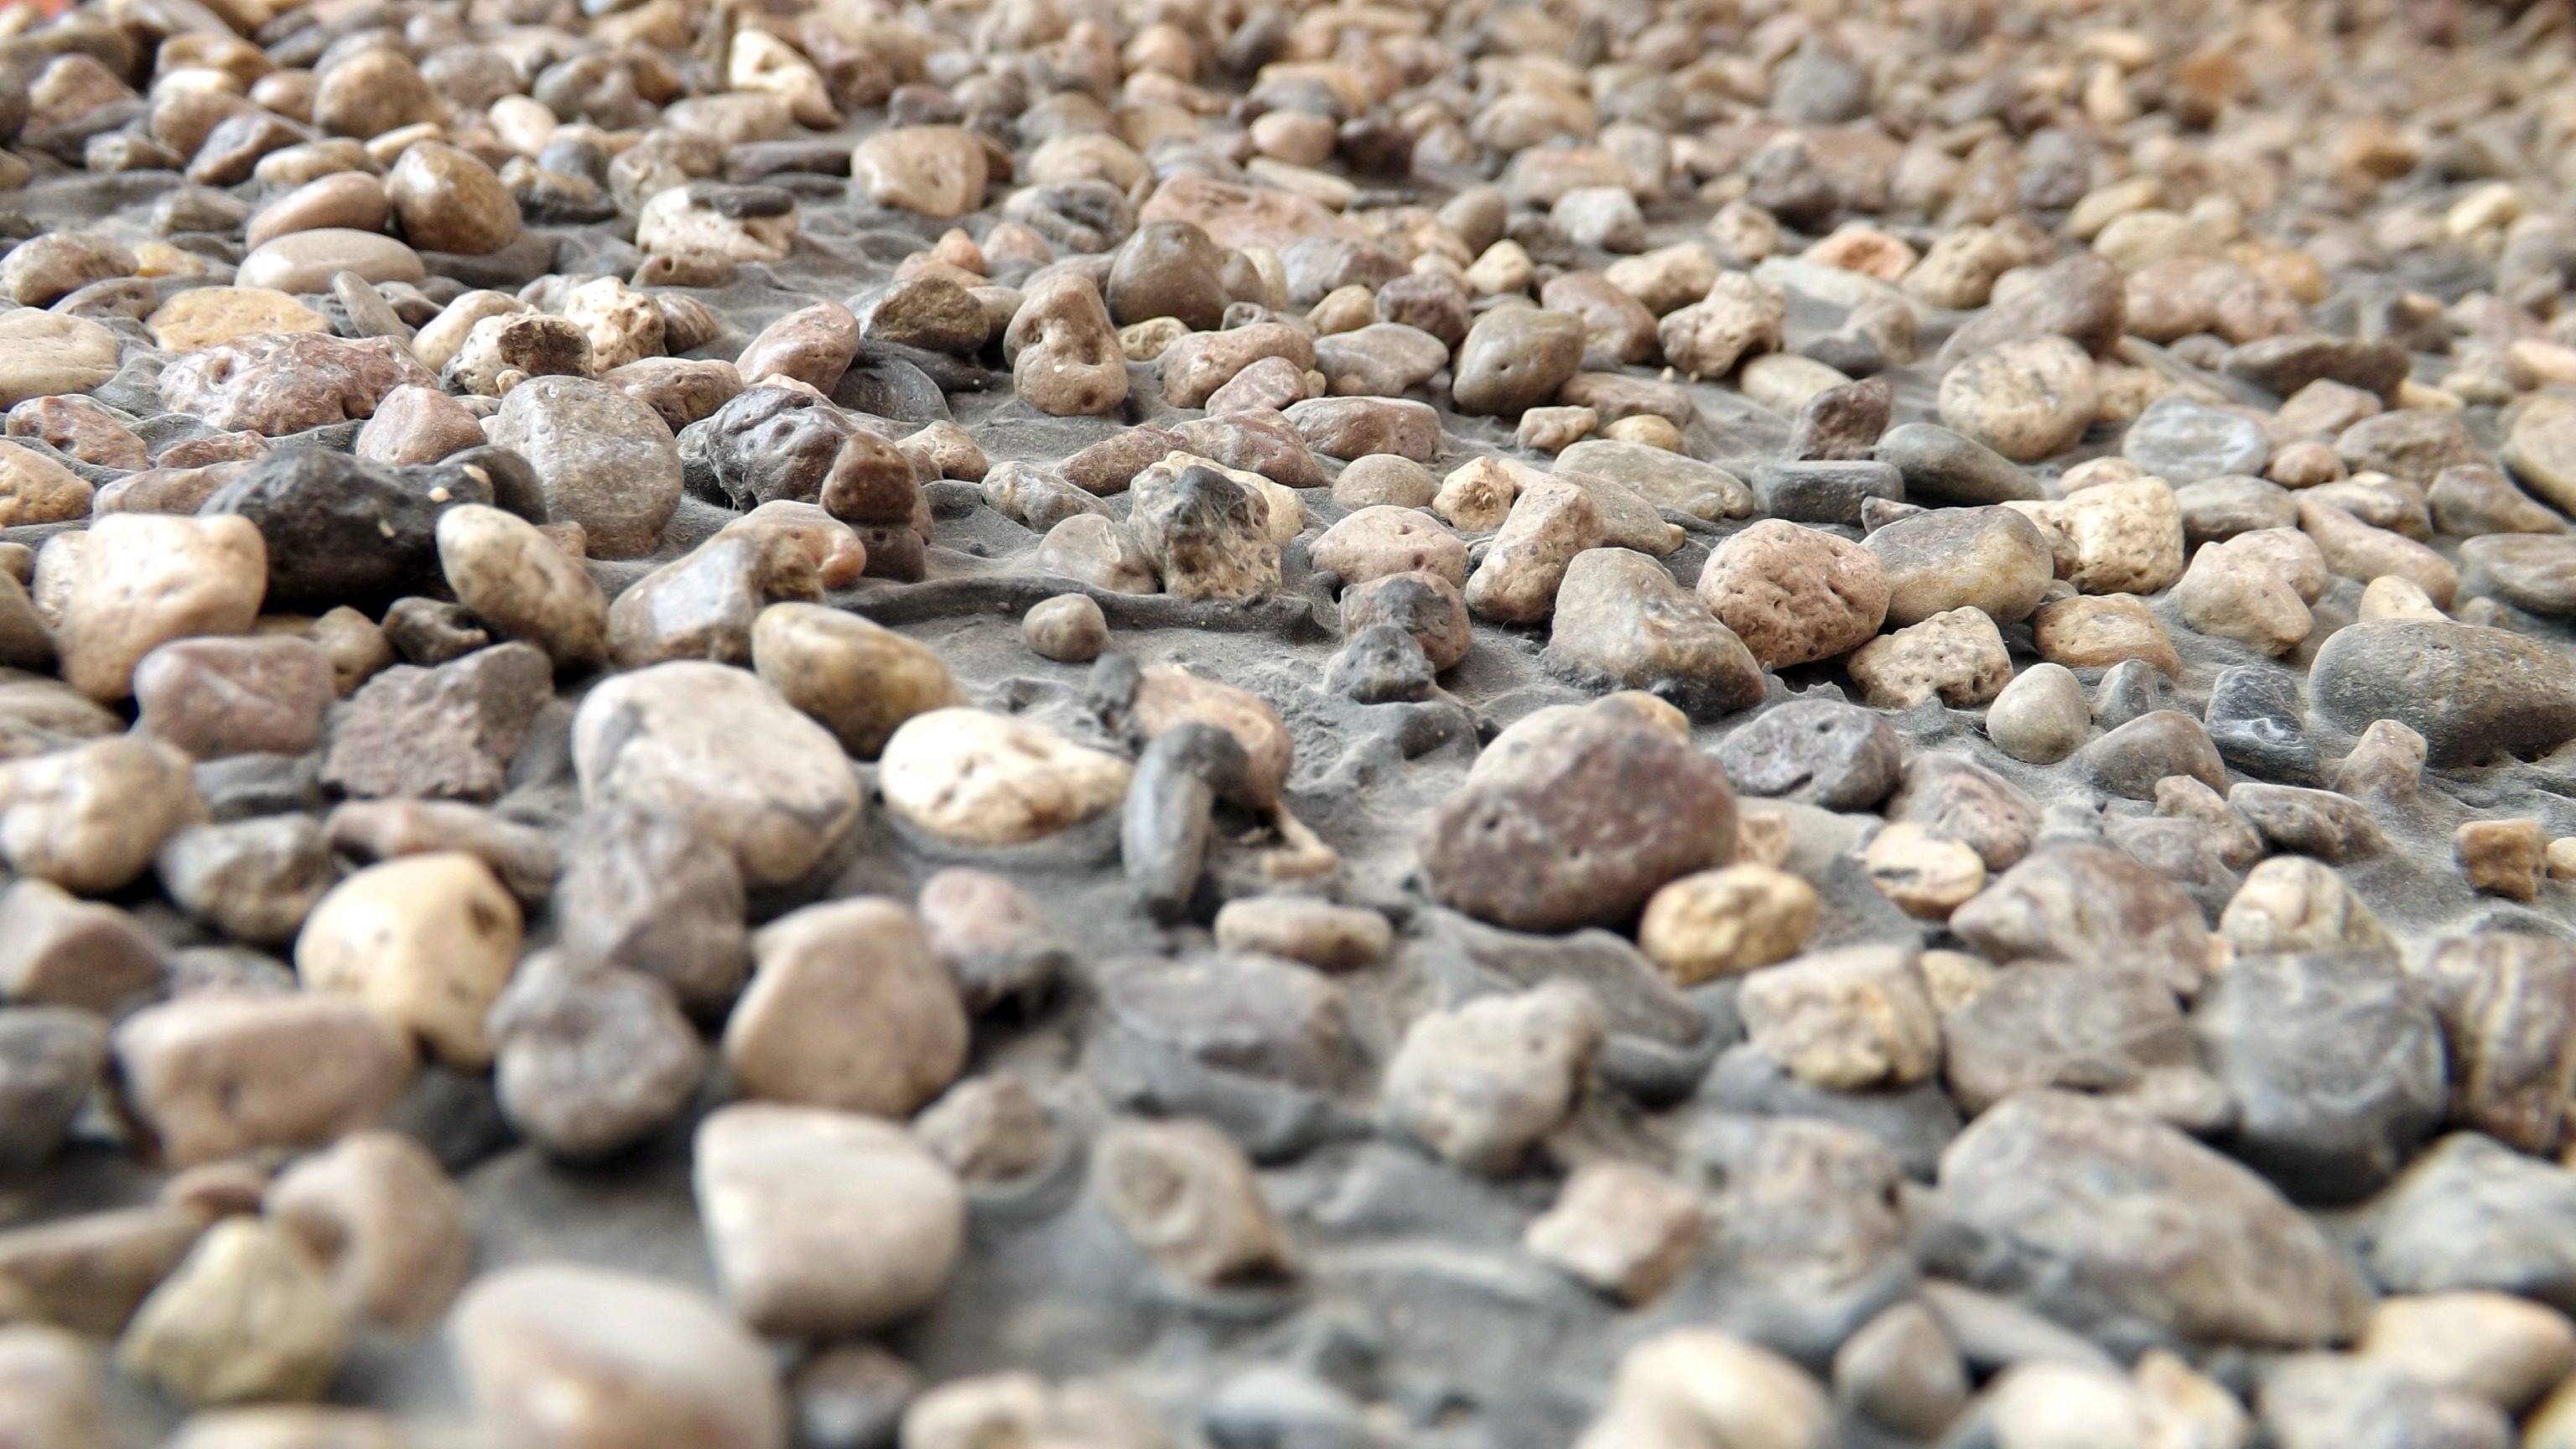
sand, rock, texture, stone, pebble, soil, stone wall, material, stones, rubble, background, gravel, textures, paving stones, stepping on, flooring, grass family